Minority Report (TV series)

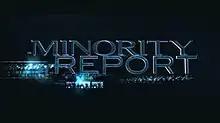

Minority Report is an American science fiction crime drama television series that aired on Fox from September 21 to November 30, 2015. It was developed by Max Borenstein and is a sequel adaptation of the 2002 film of the same name based on the 1956 science fiction short story "The Minority Report" by Philip K. Dick. It was produced by Amblin Television, Paramount Television (whose film studio owns the film via the pre-2005 DreamWorks library), and 20th Century Fox Television (whose film studio co-produced the film). It is the first Steven Spielberg–directed film to be adapted for television. On October 9, 2015, Fox announced that the series order was cut from 13 episodes to 10. Fox cancelled the series on May 13, 2016.